Armahda

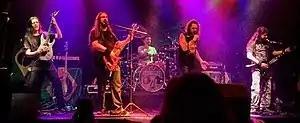
The band live in 2015. From left to right: Alexandre Dantas, Paulo Chopps, João Pires, Maurício Guimarães and Renato Domingos.

Armahda is a Brazilian heavy metal band formed in 2011. They are known for dealing with themes related to the History of Brazil in their lyrics. With bands Aclla, Arandu Arakuaa, Cangaço, Hate Embrace, MorrigaM, Tamuya Thrash Tribe and Voodoopriest, they form the Levante do Metal Nativo (Native Metal Uprising), a movement gathering bands that mix heavy metal with typical musical elements from that country and/or write lyrics about it. The group cites Blind Guardian, Sabaton, Black Sabbath, classical 1970s bands and German power metal bands as influences.